List of non-marine molluscs of Malaysia

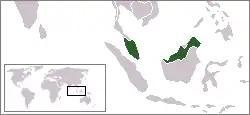
Location of Malaysia

The non-marine mollusks of Malaysia are a part of the molluscan wildlife of Malaysia. A number of species of non-marine mollusks are found in the wild in Malaysia.